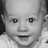
Emotion: happy